The Children (Game of Thrones)

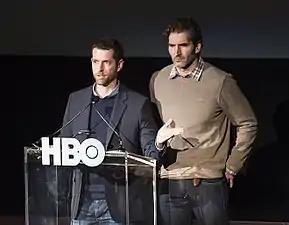
The episode was written by series co-creators David Benioff and D. B. Weiss.

The episode was written by series co-creators David Benioff and D. B. Weiss, This episode contains content from two of George Martin's novels, "A Storm of Swords", chapters Jon X, part of Jon XI, Jaime IX, Tyrion XI, and Arya XIII,